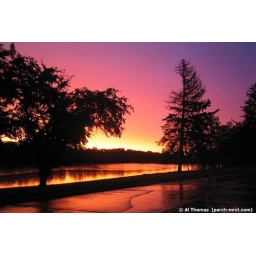
The early morning sky takes on the appearance of a forest fire over Echo Lake, Burlington, Wisconsin.